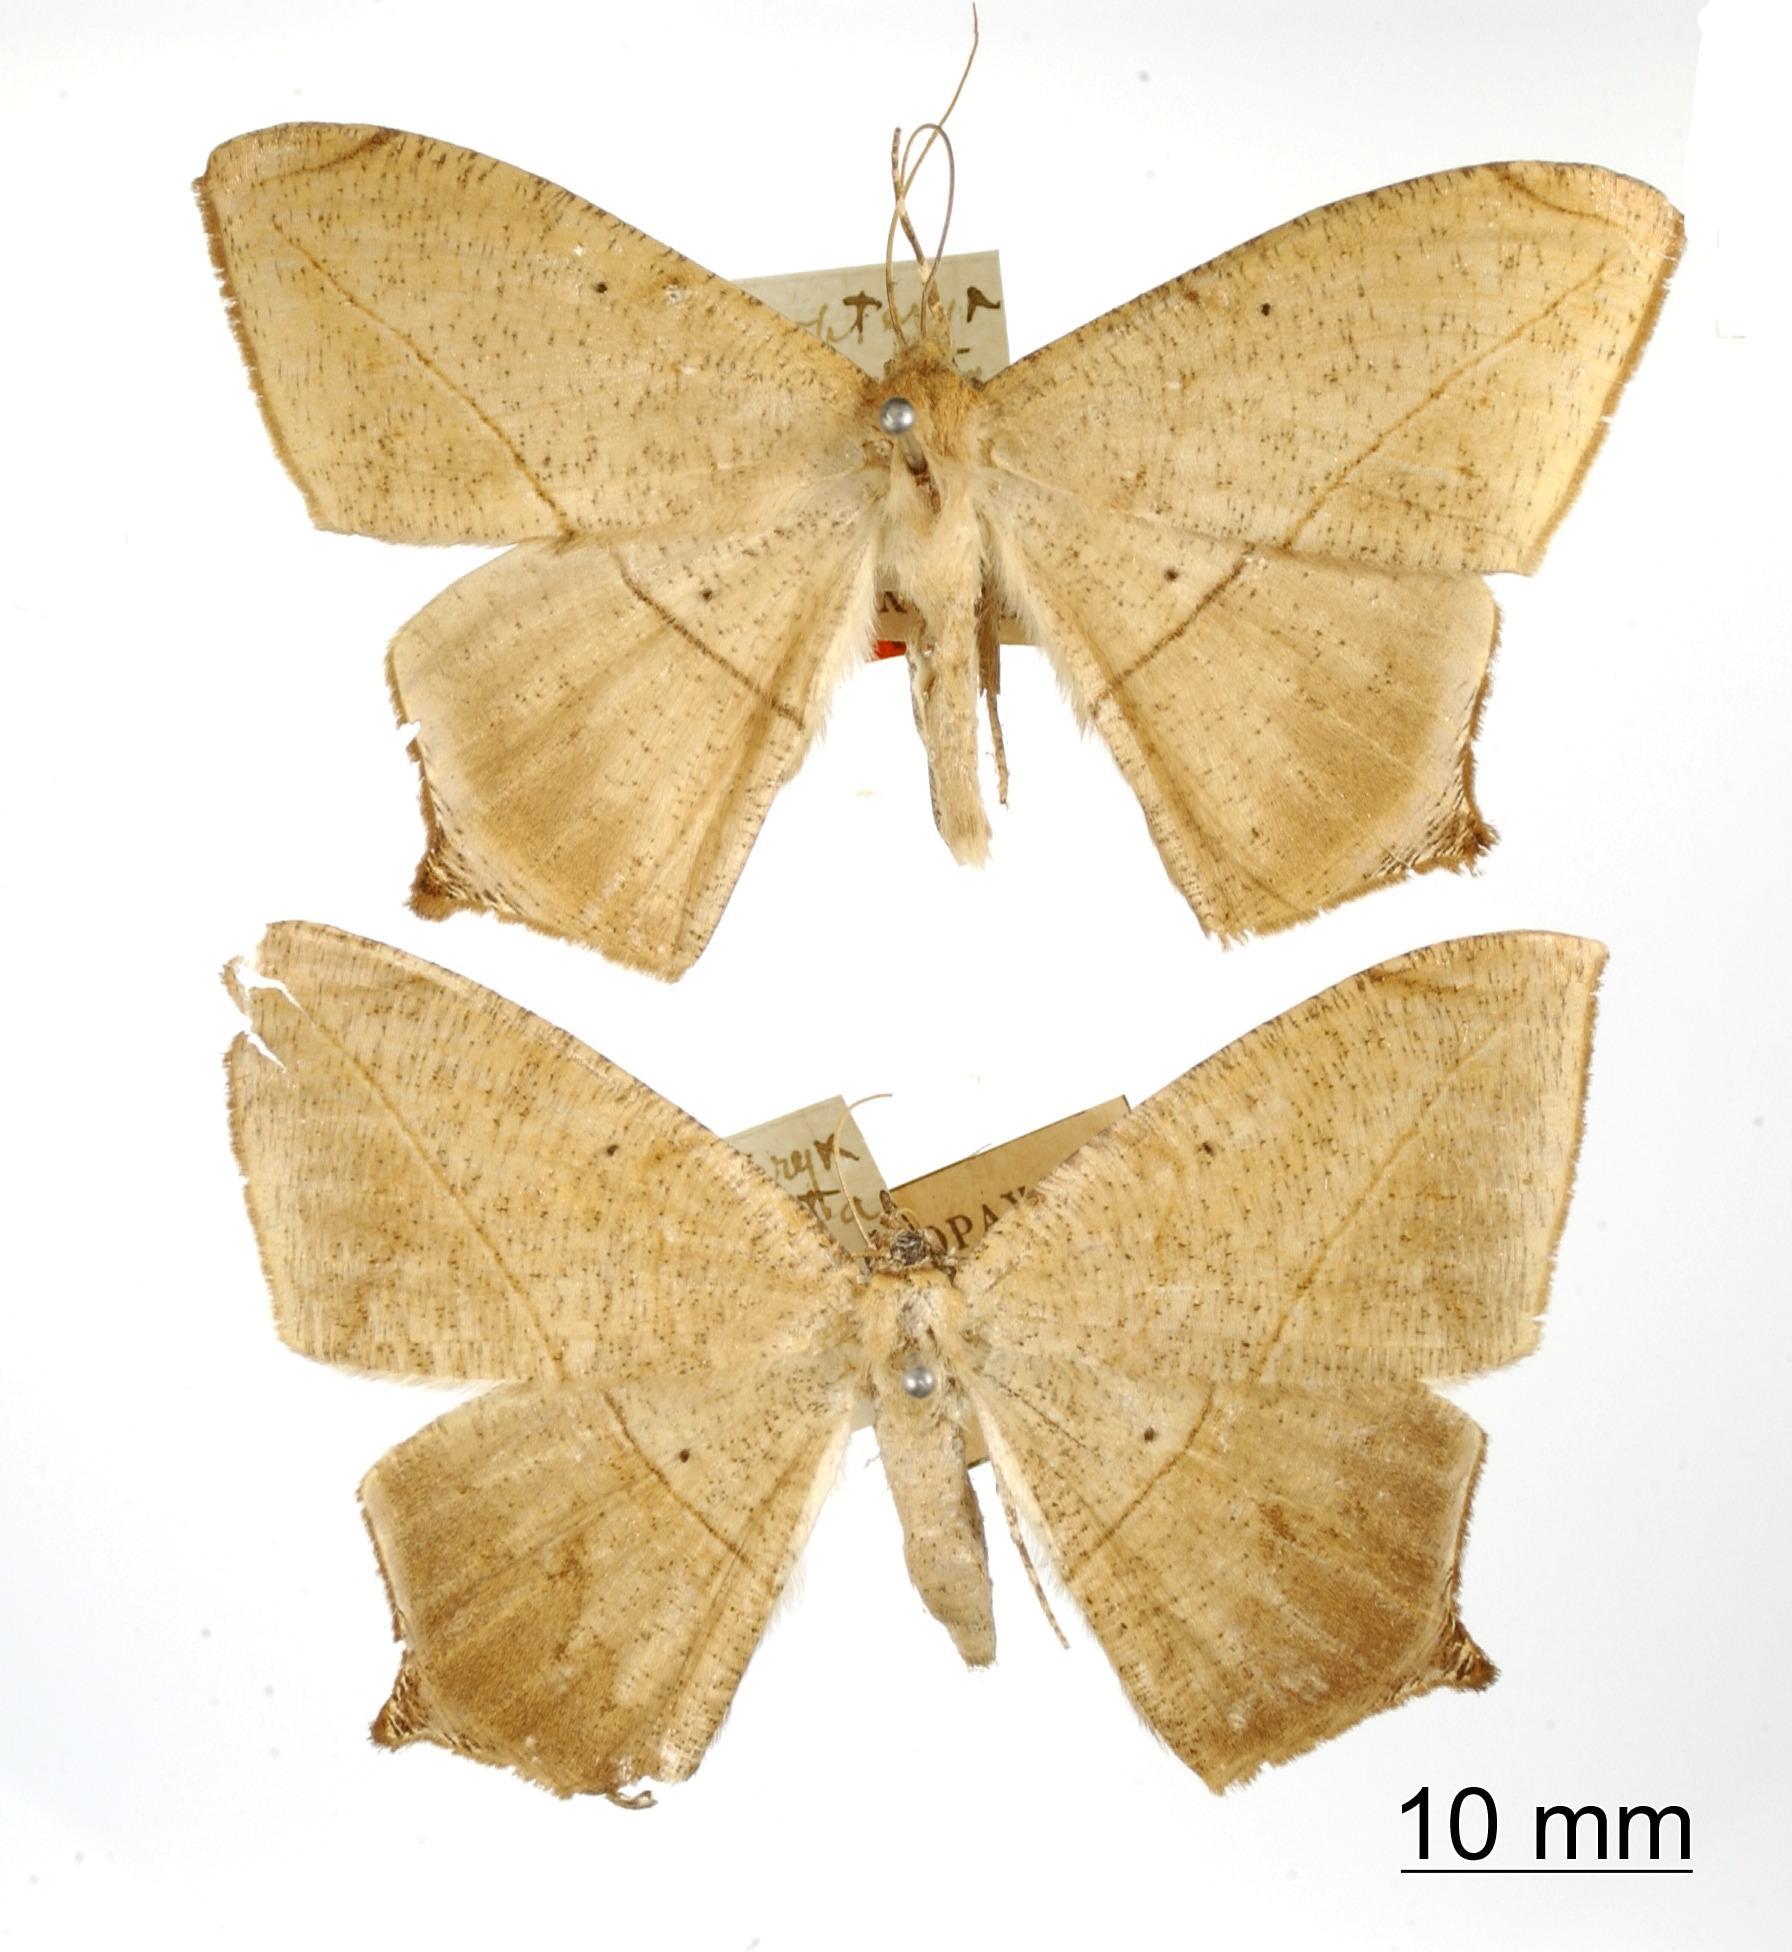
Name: Aeschropteryx unilineata
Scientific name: Aeschropteryx unilineata Dognin, 1916
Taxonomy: Animalia, Arthropoda, Insecta, Lepidoptera, Geometridae, Ennominae
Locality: Environs de Loja, Ecuador; Popayan, Colombia